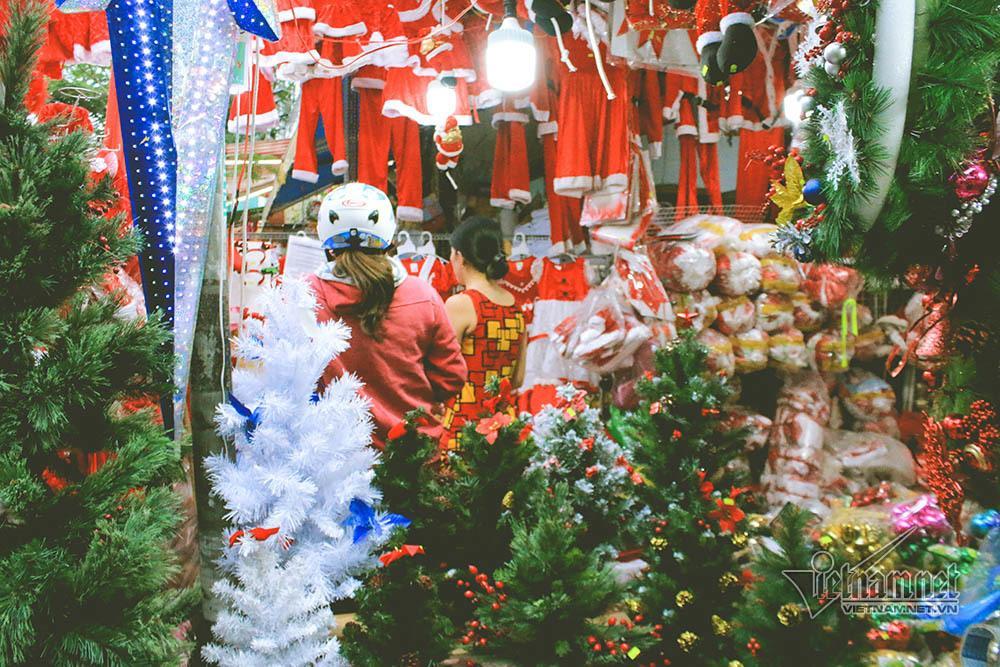
ở trong cửa hàng có sự xuất hiện của nhiều món đồ trang trí giáng sinh